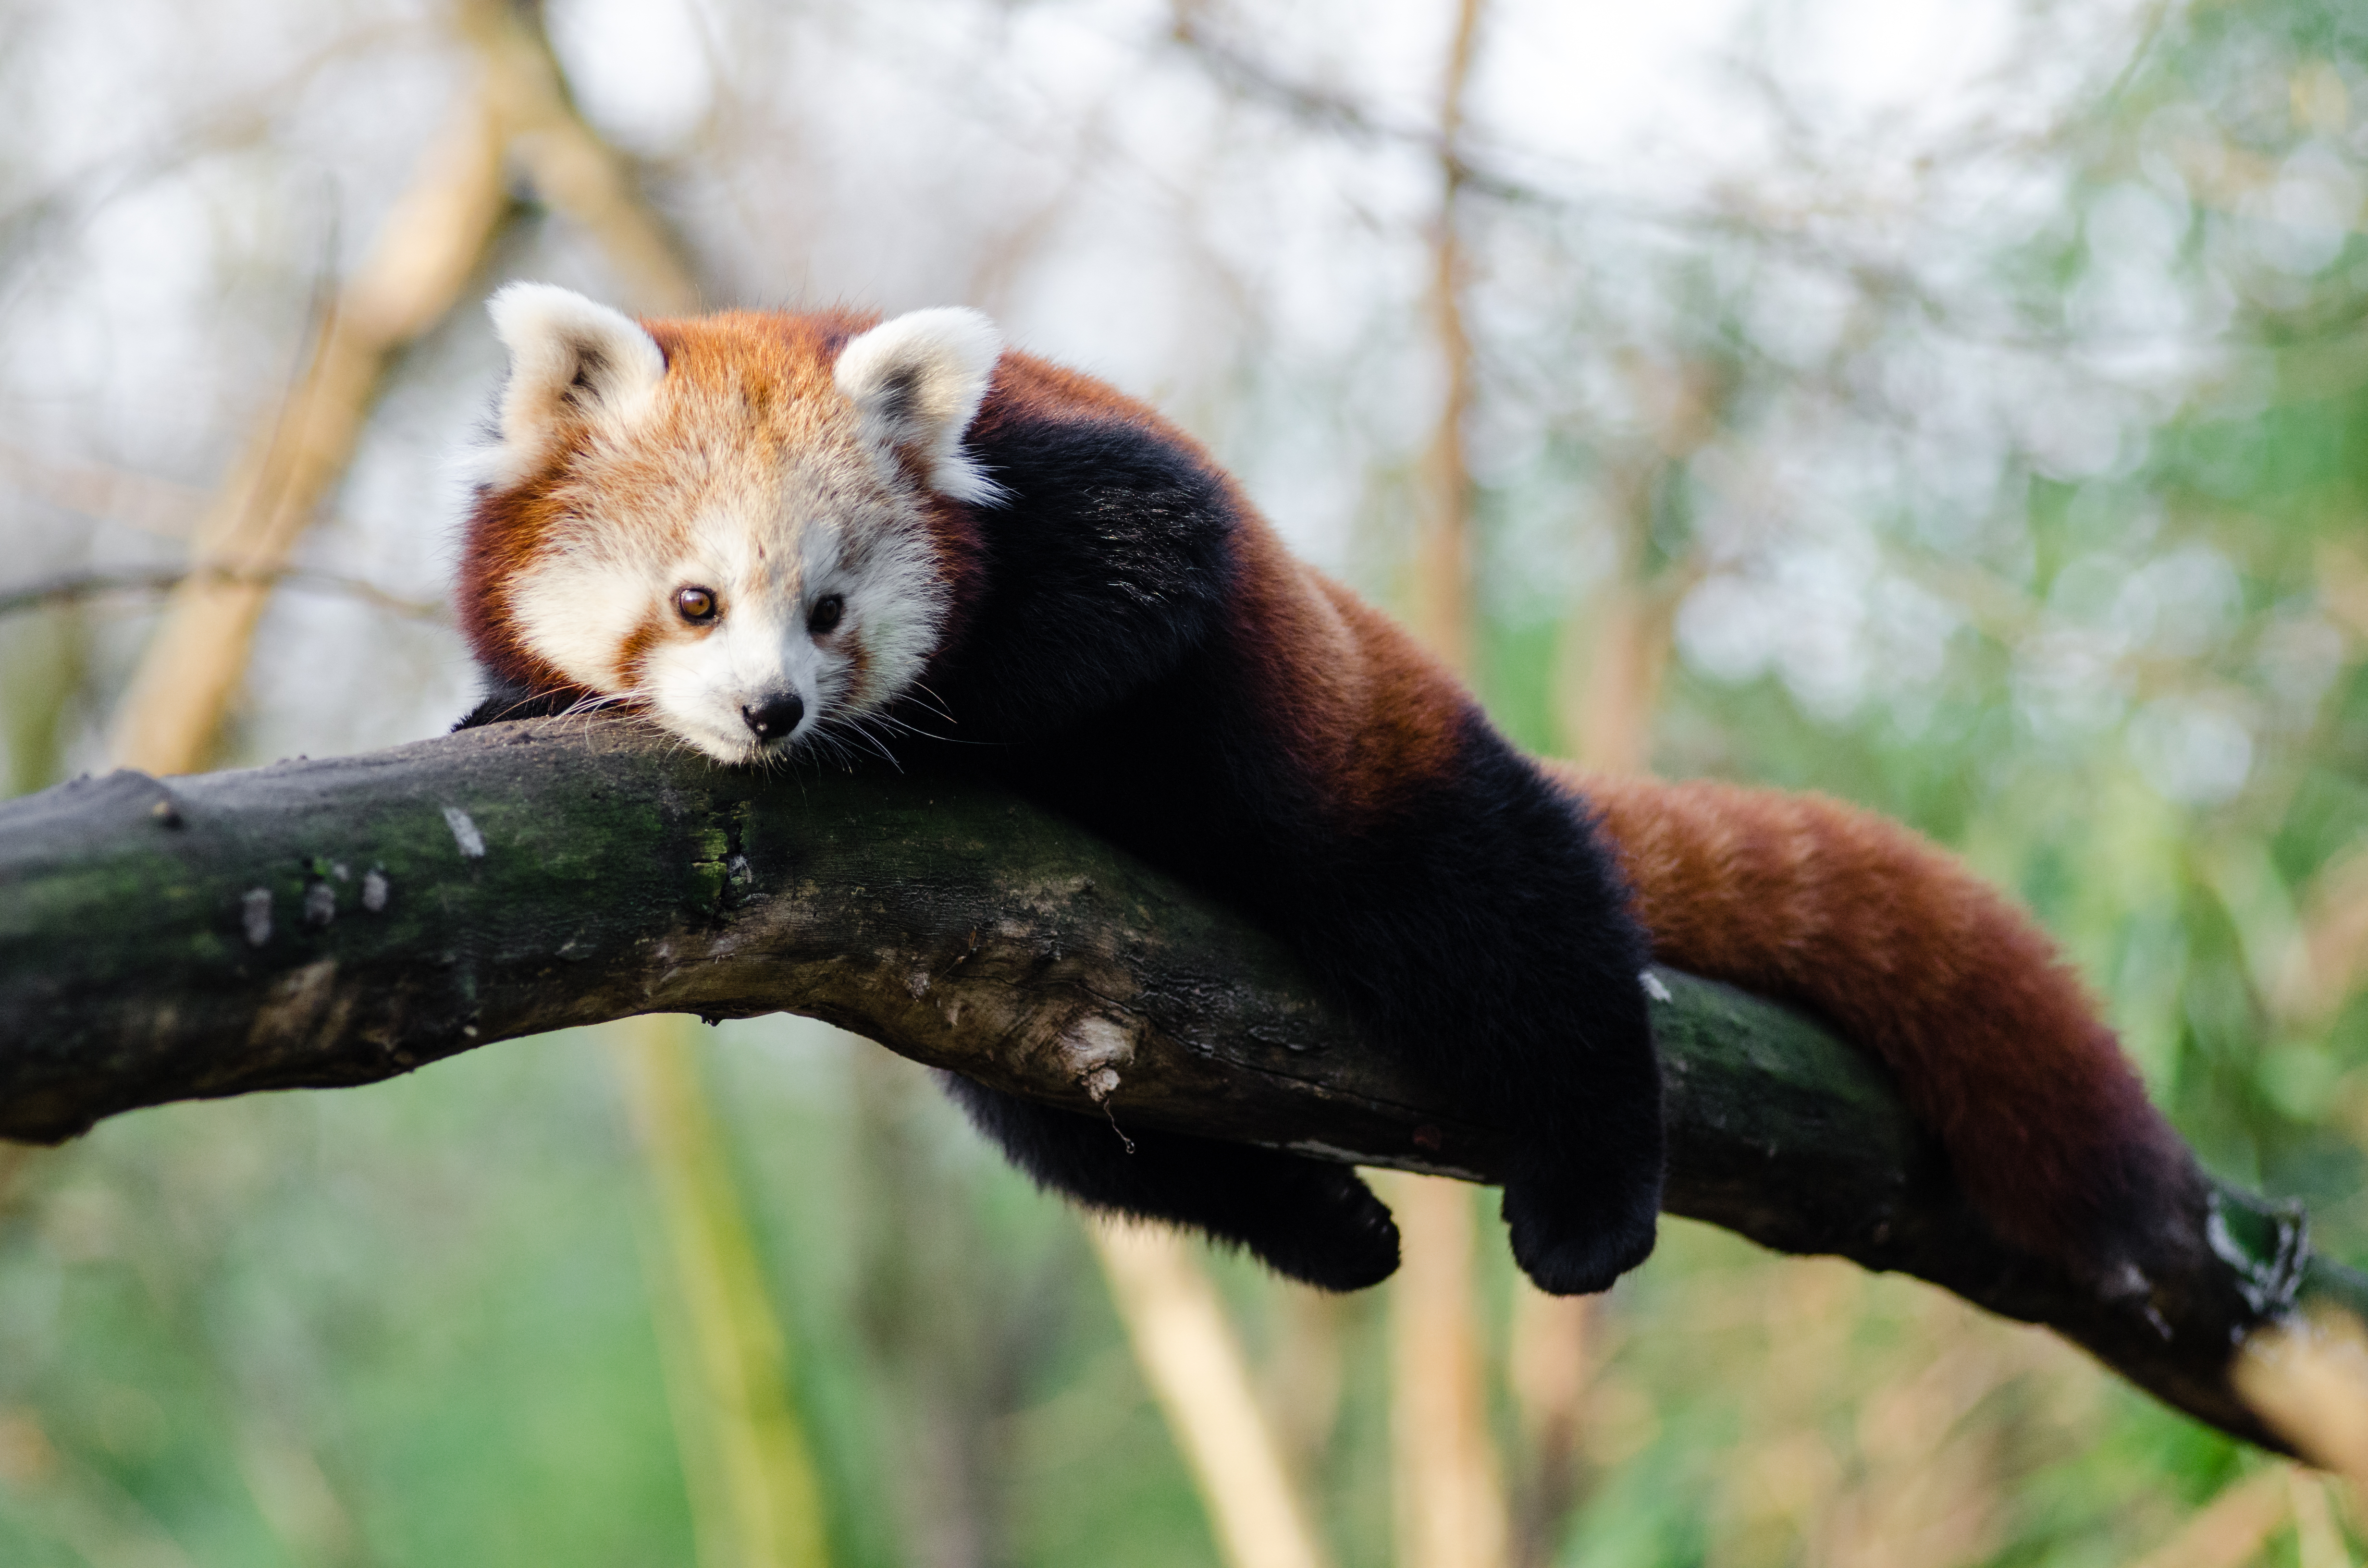
tree, bokeh, animal, cute, bear, wildlife, zoo, red, mammal, nikon, fauna, red panda, panda, endangered, vertebrate, germany, deutschland, baum, adorable, tele, d7000, roter, kleiner, niedlich, species, tierpark, bedroht, marten